Habib Bourguiba

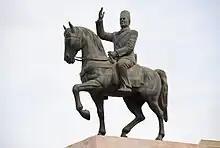
Habib Bourguiba's Statue (Tunis).

Domestically, Prime Minister Mzali emptied Bourguiba's entourage. In July 1985, he replaced presidential ally Allala Laouiti with Mansour Skhiri. He also succeeded in sending away from Carthage, Bourguiba Jr., advisor to the President sacked by his father on 7 January 1986. Aiming to put an end to the serious economic crisis, Bourguiba replaced Mzali and appointed his replacement, Rachid Sfar, on 8 July 1986. These endless crises favored the rise of Islamism and strengthened Bourguiba's paranoia. He sought support against Islamism from General Zine el-Abidine Ben Ali, whom he appointed interior minister in 1986 and prime minister in October 1987.